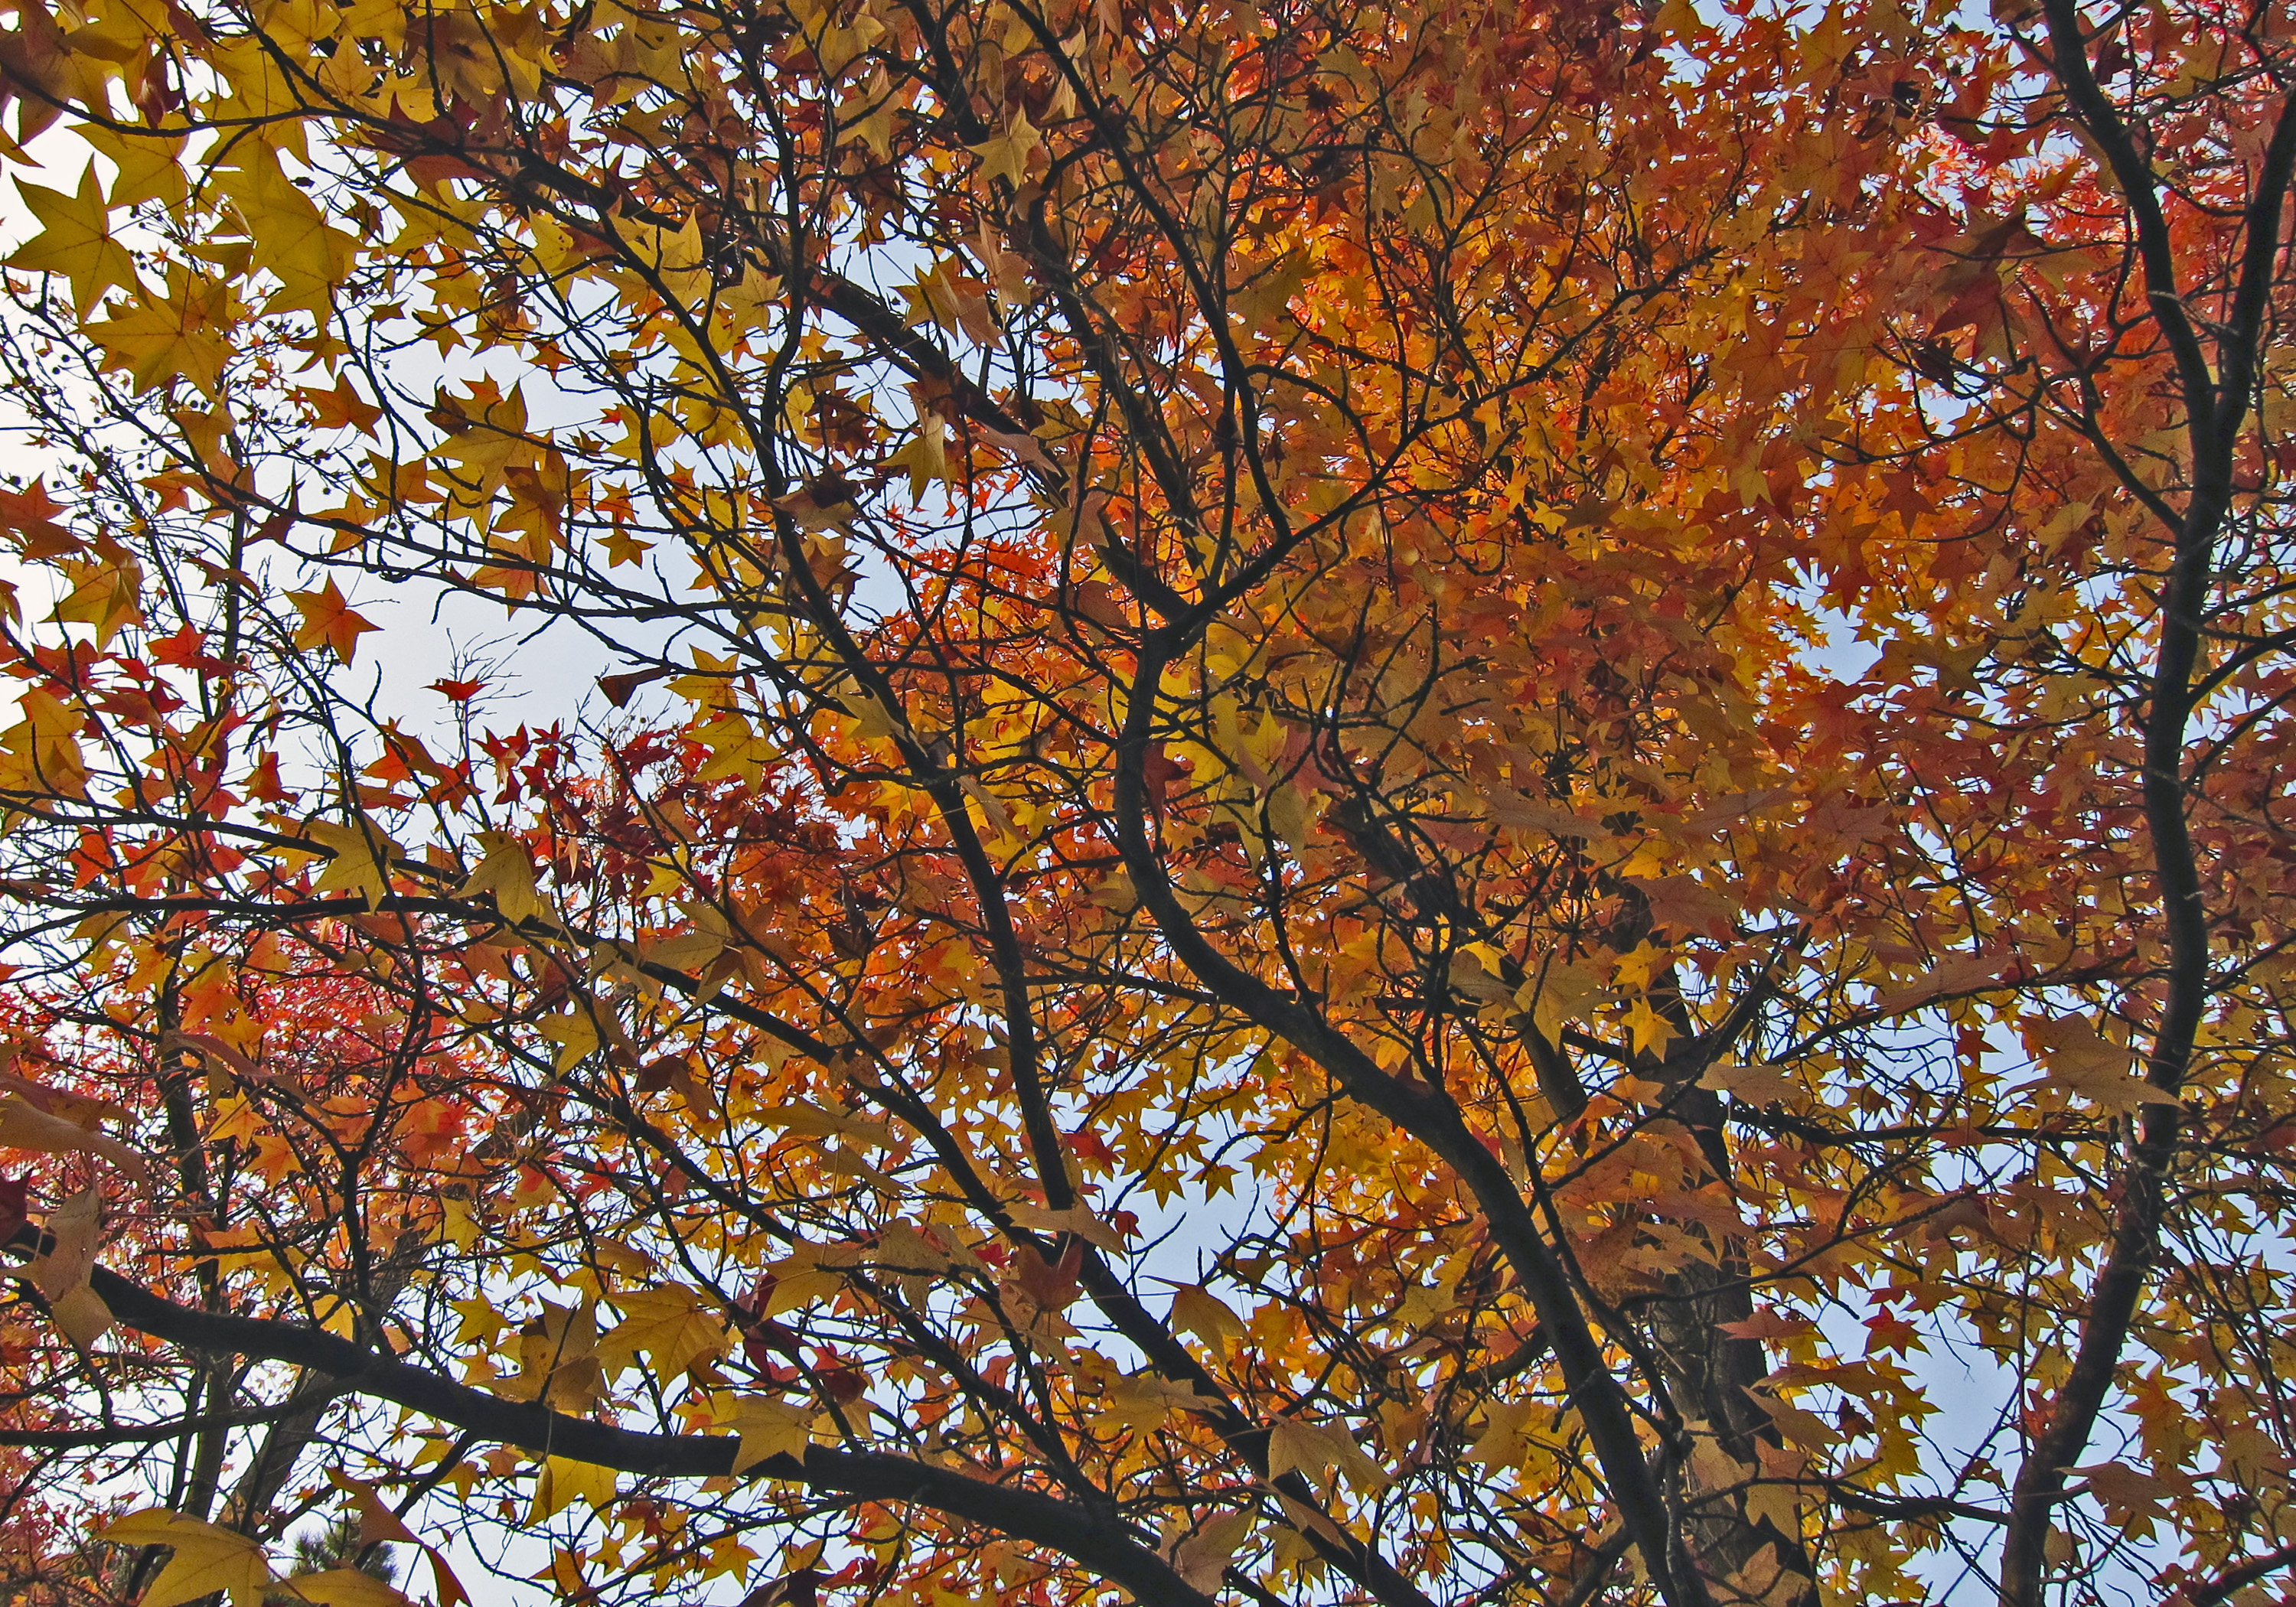
tree, branch, plant, sunlight, leaf, orange, autumn, california, season, maple, maple tree, deciduous, woodland, sacramento, flowering plant, woody plant, land plant